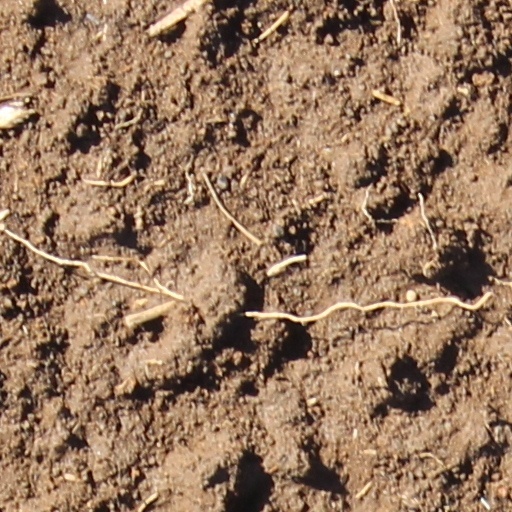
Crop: wheat